Torre Littoria

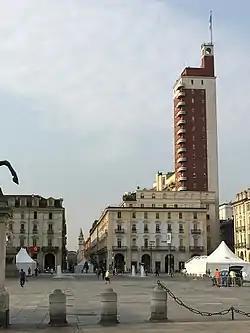
Torre Littoria as seen from Piazza Castello.

Torre Littoria was built in 1933–34, with the intent of hosting, among other offices, the national headquarters of the National Fascist Party; in fact it never did, with the party's headquarters located first in Milan and then in Rome. Instead it became wholly owned by "Reale Mutua Assicurazioni" (Royal Mutual Insurance), an insurance company that already financed almost all of its costs and is still the owner of the entire property.